Star Wars Roleplaying Game (Fantasy Flight Games)

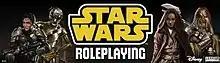

The Star Wars Roleplaying Game is a tabletop role-playing game set in the "Star Wars" universe, first published by Fantasy Flight Games in 2012. It consists of different standalone cross-compatible games where each one is a separate themed experience. The sourcebooks support games set from the Clone Wars era to the original "Star Wars" trilogy era; there is limited support for the "Star Wars" sequel trilogy era. Since 2020, the game line has been maintained by Asmodee's subsidiary Edge Studio.